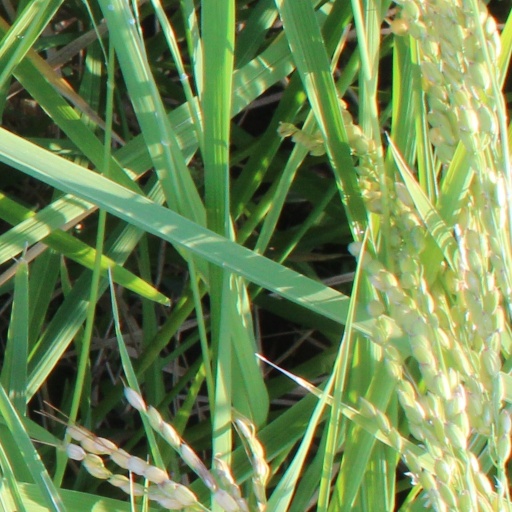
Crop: rice